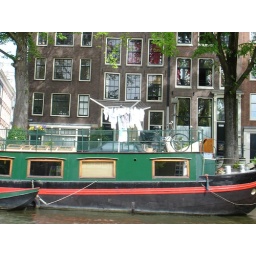
other house in the water